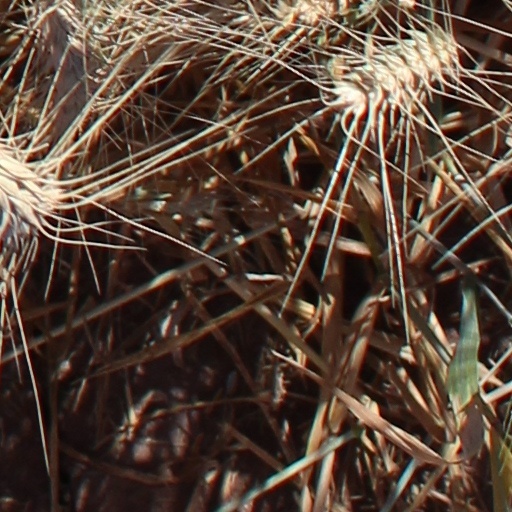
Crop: wheat